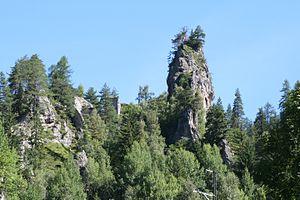
Cette liste présente les biens culturels d'importance nationale dans le canton des Grisons. Cette liste correspond à l'édition 2009 de l'Inventaire Suisse des biens culturels d'importance nationale pour le canton des Grisons. Il est trié par commune et inclus : 174 bâtiments séparés, 16 collections et 38 sites archéologiques.